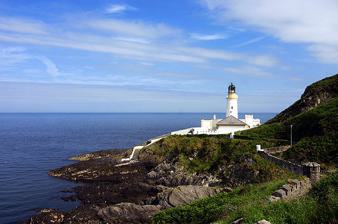
Building: Douglas Head Lighthouse
Country: Unknown
Year built: 1857
Lighthouse on the Isle of Man Lighthouse Douglas Head Lighthouse Location Douglas Head, Douglas , Isle of Man Coordinates 54°08′36.34″N 4°27′56.9″W / 54.1434278°N 4.465806°W / 54.1434278; -4.465806 Tower Constructed 1832 (first) Construction masonry tower Automated 1986 Height 20 metres (66 ft) Shape taperedl cylindrical tower with balcony and lantern Markings white tower, black lantern Operator Northern Lighthouses Board Heritage registered building Light First lit 1857 (current) Focal height 32 metres (105 ft) Range 24 nautical miles (44 km; 28 mi) Characteristic Fl W 10s. Douglas Head Lighthouse is a lighthouse at Douglas Head on the Isle of Man located between England and Ireland. The lighthouse was established in 1857, although the vicinity was under the control of the Isle of Man Harbour Board from 1832. It was made by the engineering brothers David and Thomas Stevenson with a total elevation of 32 metres (105 ft). The white tower is 20 metres (66 ft) in height and its base is at an elevation of 12 metres (39 ft). The lighthouse staircase has 71 steps and the light has an average range of 24 nautical miles (44 km). The lantern is composed of eight brilliant reflectors made of pure silver built in 1831. The light flashes white every ten seconds. History The lighthouse before 1892 Structural problems required the lighthouse to be rebuilt in 1892. The lighthouse became automated in 1986. Recently, a new public footpath was constructed by the Commissioners from the top of Port Skillion down to the Lighthouse for the benefit and enjoyment of tourists and sightseers. Ownership After the establishment of the new lighthouse in 1857, jurisdiction transferred from the Commissioners of Douglas Harbour to the Commissioners of the Northern Lighthouse. The lighthouse is still run to this day by the Commissioners of the Northern Lighthouse, who also operate the Northern lighthouse on the Isle of Man. Etymology The modern completed lighthouse with foghorn c.1907 with courthouses The name Douglas means 'Blackstream' ( Dubh -black and Glais -stream. Some Manx people believe the name was derived from two rivers, the Dhoo and the Glass, the black and green streams of the Greu river. Specifics of the light The 12-metre (39 ft) high light has two double banked units of twelve lamps mounted facing in opposite directions, rotated by an AGA PRB21 Gearless Drive Unit operating at three revolutions-per-minute, thus giving a flash in any given direction every ten seconds. Only eight out of the twelve lamps on each face are used in normal operation. They are rated at 30 volts 200 watts, but run at 25 volts 150 watts to provide increased service life. The other four lamps are 6 volts 28.5 watts and are used only as emergency lamps. Such emergencies may be loss of mains electric power or, far less likely, the complete failure of the main lamp banks.  The four lamps in each of the two main banks are connected in series, which gives each unit the same intensity; however, if one lamp fails, all four in that bank go out. The four emergency lamps on each face are also connected in series in sets of two. Power is provided by emergency batteries. The emergency light is a 200 millimetres (8 in) lantern mounted on the balcony rail. Monitoring and general conditioning Fully automated since 1986, the light is monitored by the Northern Lighthouse Commissioners at their Northern Lighthouse Board Monitoring Centre. Initially after automation, an attendant from the Northern Board would visit the lighthouse on a fortnightly basis to test system procedures and the general physical condition of the building. However, since September 2004, the Retained Lighthouse Keeper of the Isle of Man has replaced the attendant and visits now on a monthly basis. In addition, lighthouse technicians visit the Douglas Head Light once or twice annually to modify and update the system equipment if necessary. See also List of lighthouses in the Isle of Man References